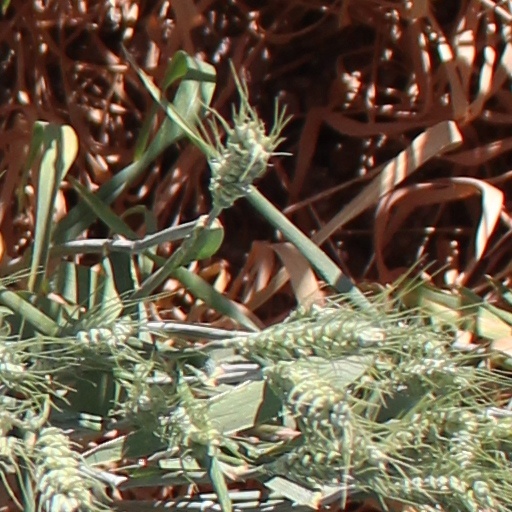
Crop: wheat